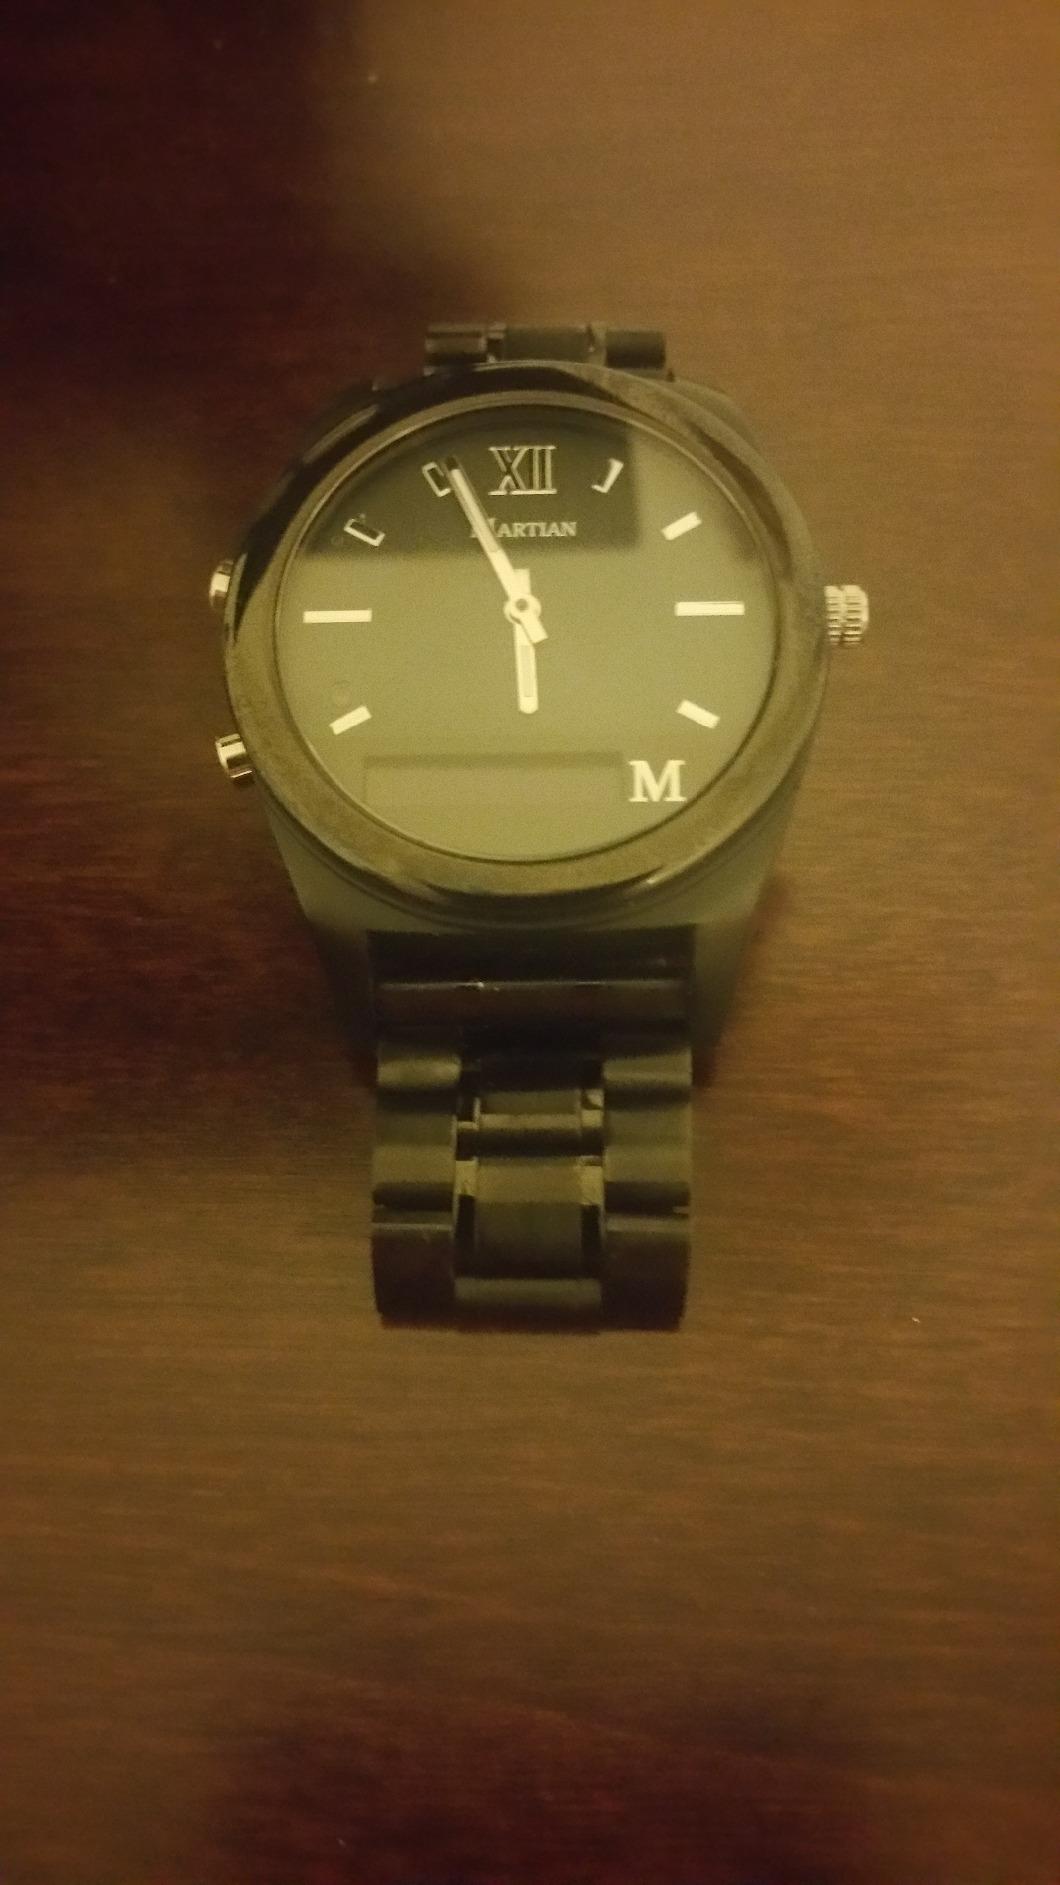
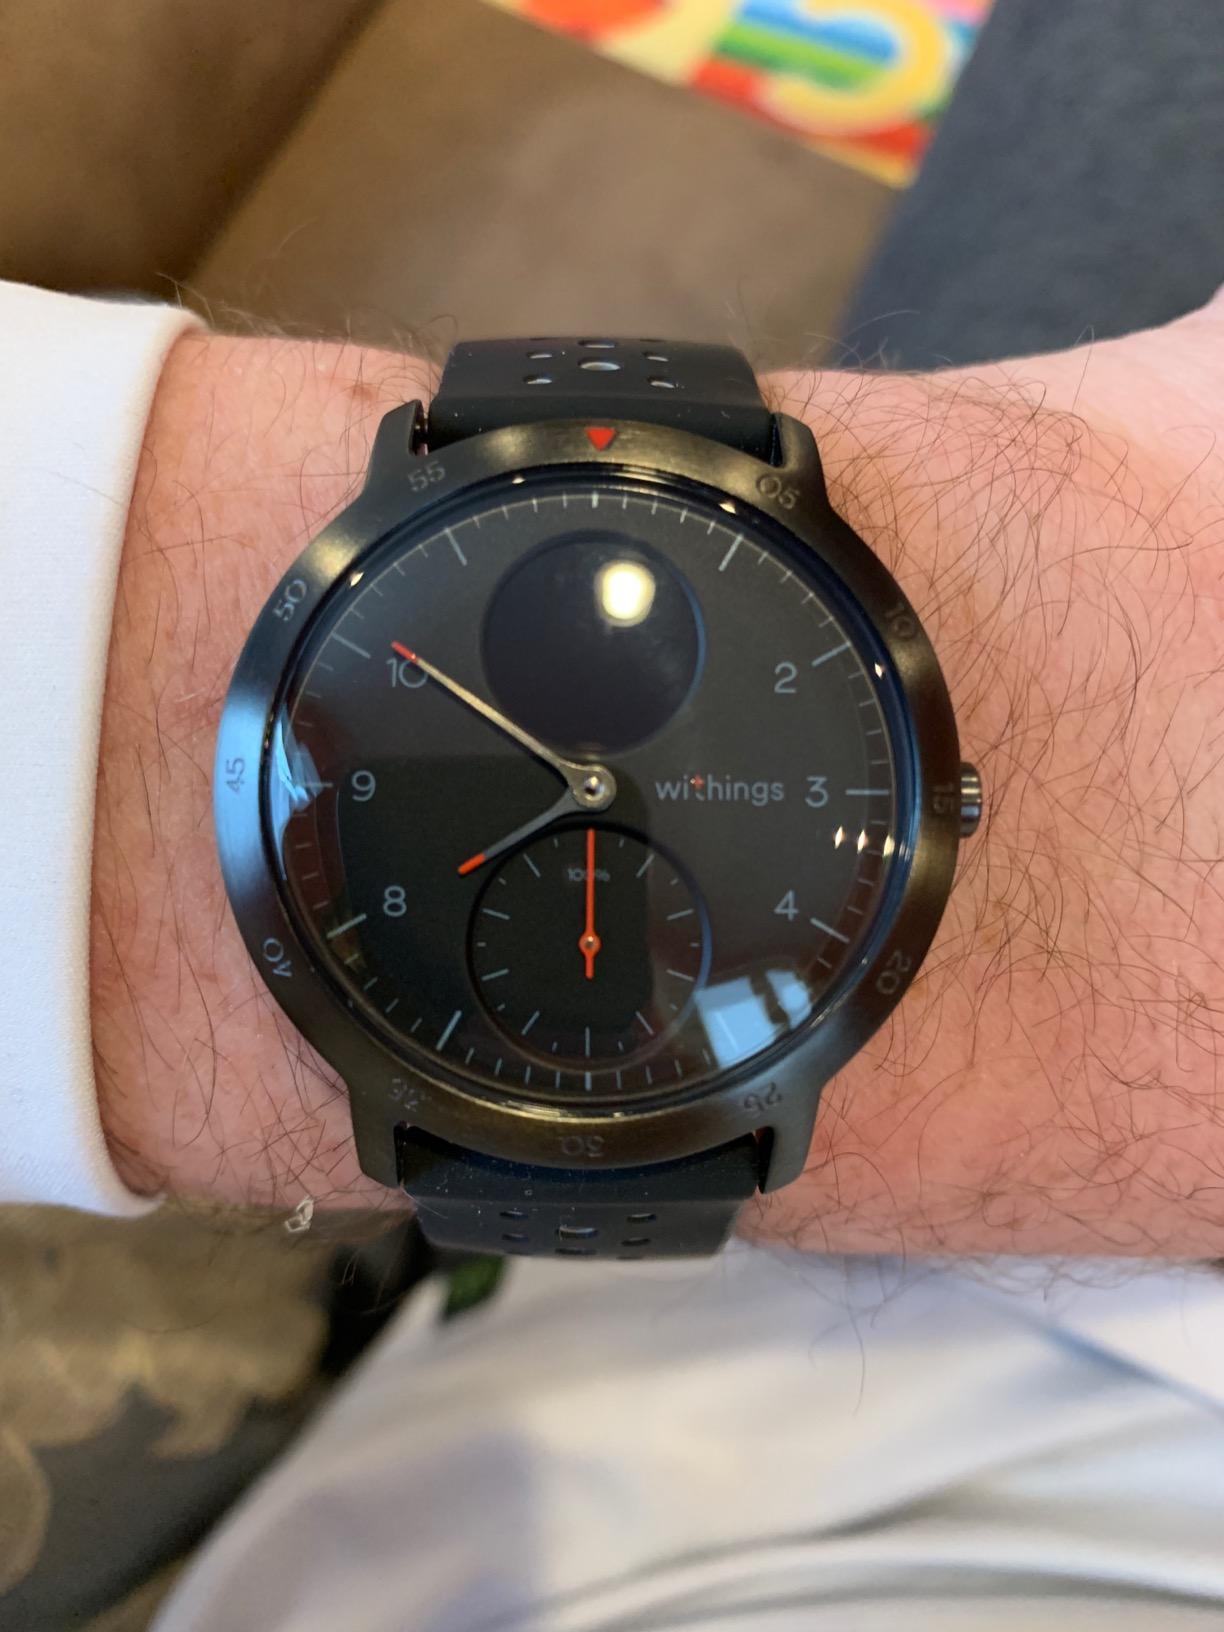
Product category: smartwatch
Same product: no